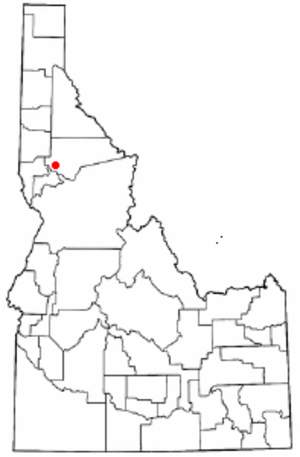
Orofino
Orofinos beliggenhed i Idaho
Orofino er en amerikansk by og administrativt centrum for det amerikanske county Clearwater County i staten Idaho. I 2000 havde byen et indbyggertal på 3.247.